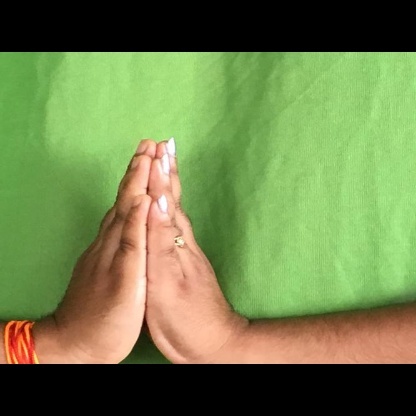
Mudra: Anjali